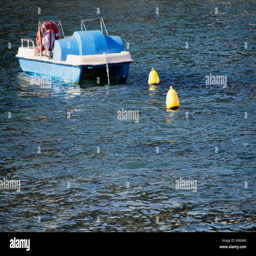
rescue boat at anchor in the harbor - pedal boat